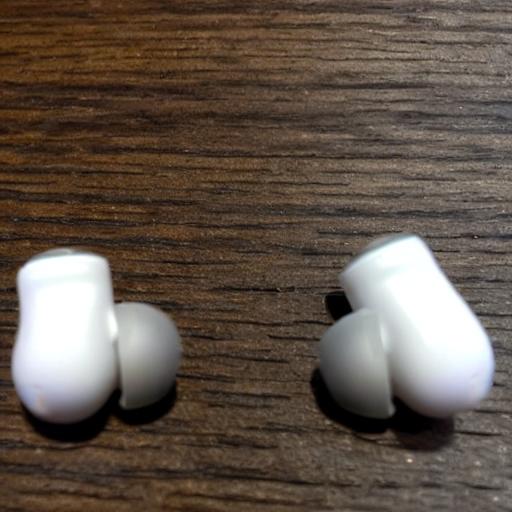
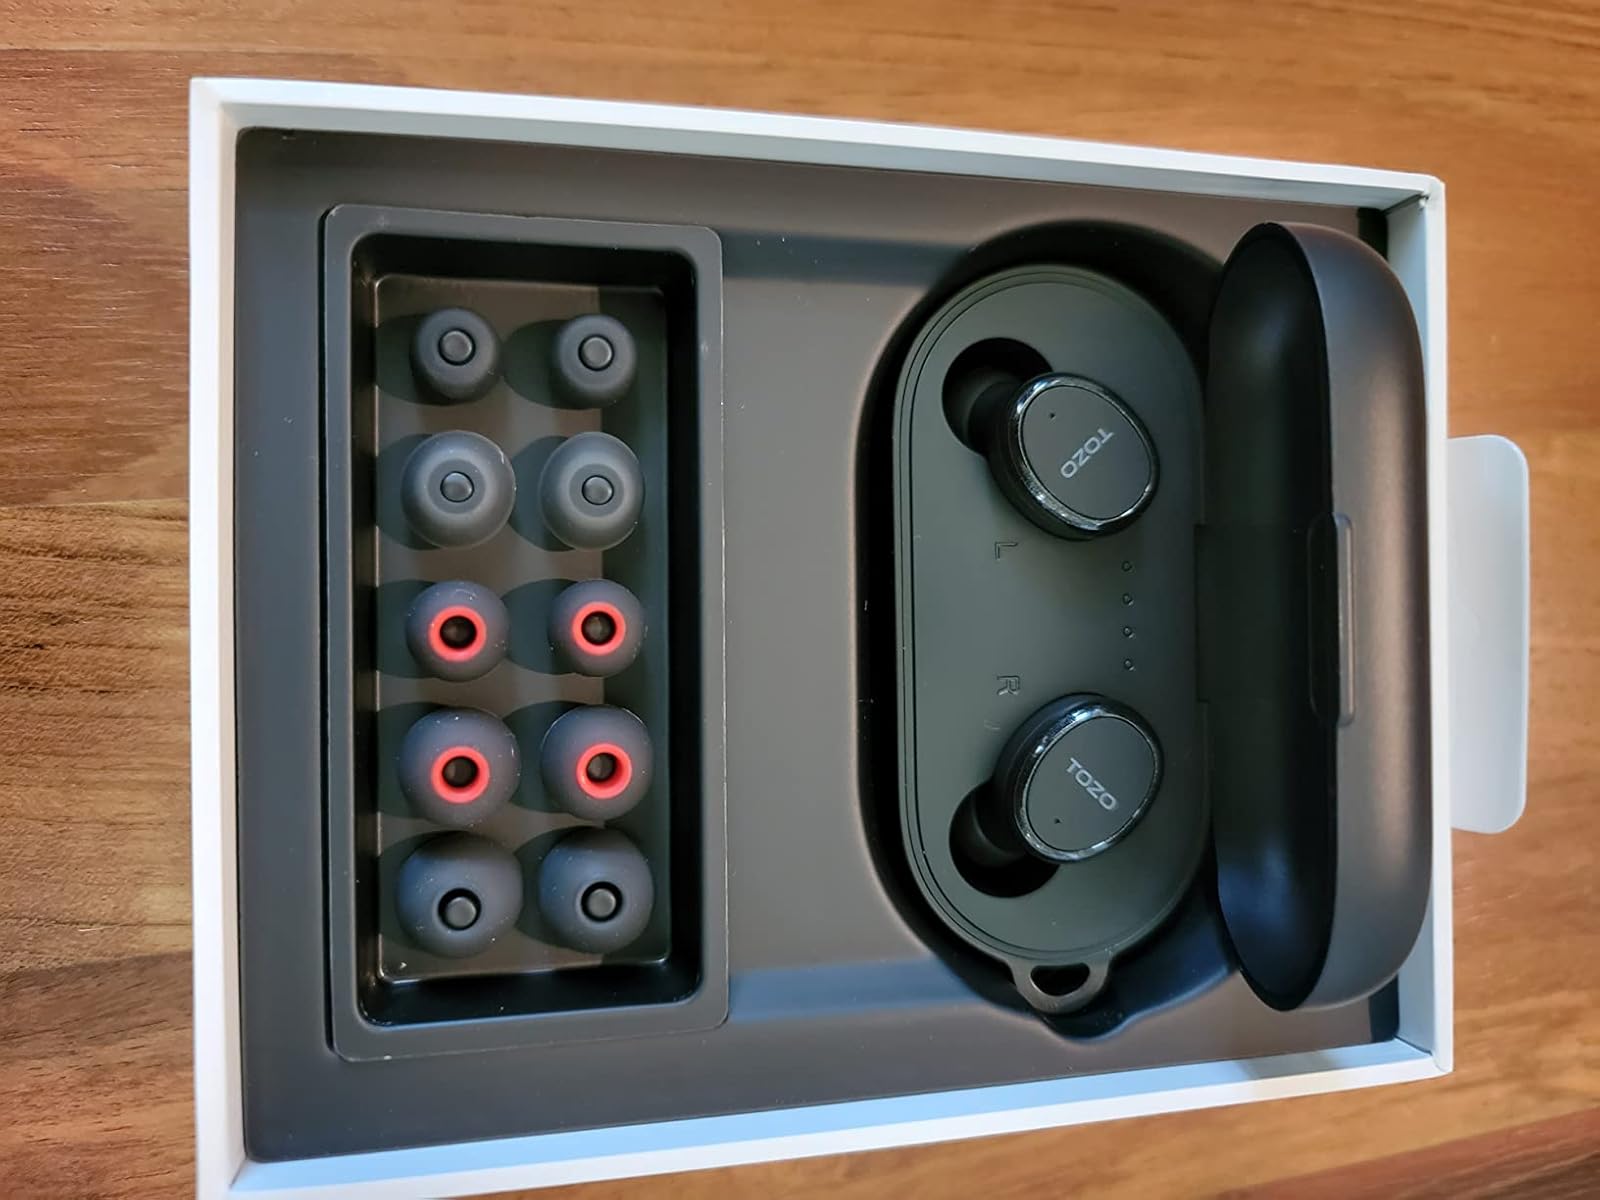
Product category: earbuds
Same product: no